Question: Please indicate a possible affordance area of the soccer ball that can be used for catching
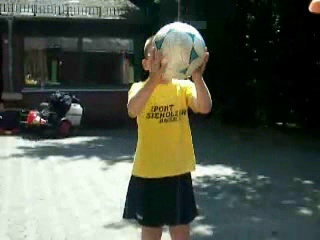
Answer: [151.5, 21, 208.5, 77]